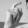
ASL letter: X